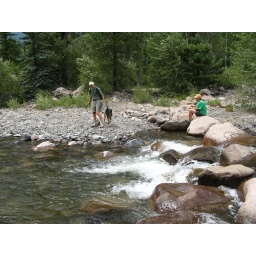
The rocks over the river here provided a perfect rock bridge to the far side.